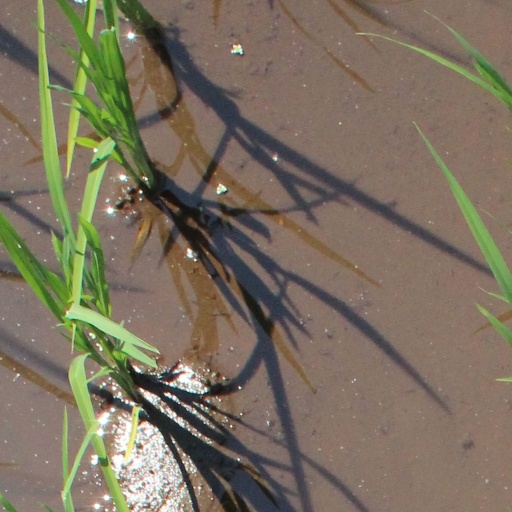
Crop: rice